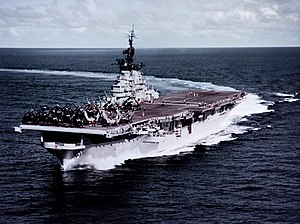
Essex-klassen
USS Philippine Sea, et af Essex-hangarskibene, 1955
"Essex-klassen var en klasse af hangarskibe i United States Navy. Klassen var den talmæssigt største inden for store skibe i det 20. århundrede, idet der blev bygget 24 skibe heraf med henholdsvis ""kort"" og ""langt"" skrog. Der blev oprindeligt afgivet ordre på 32 skibe, men da anden verdenskrig gik mod sin afslutning, blev seks skibe afbestilt, før bygningen var påbegyndt, og desuden to, der var påbegyndt.